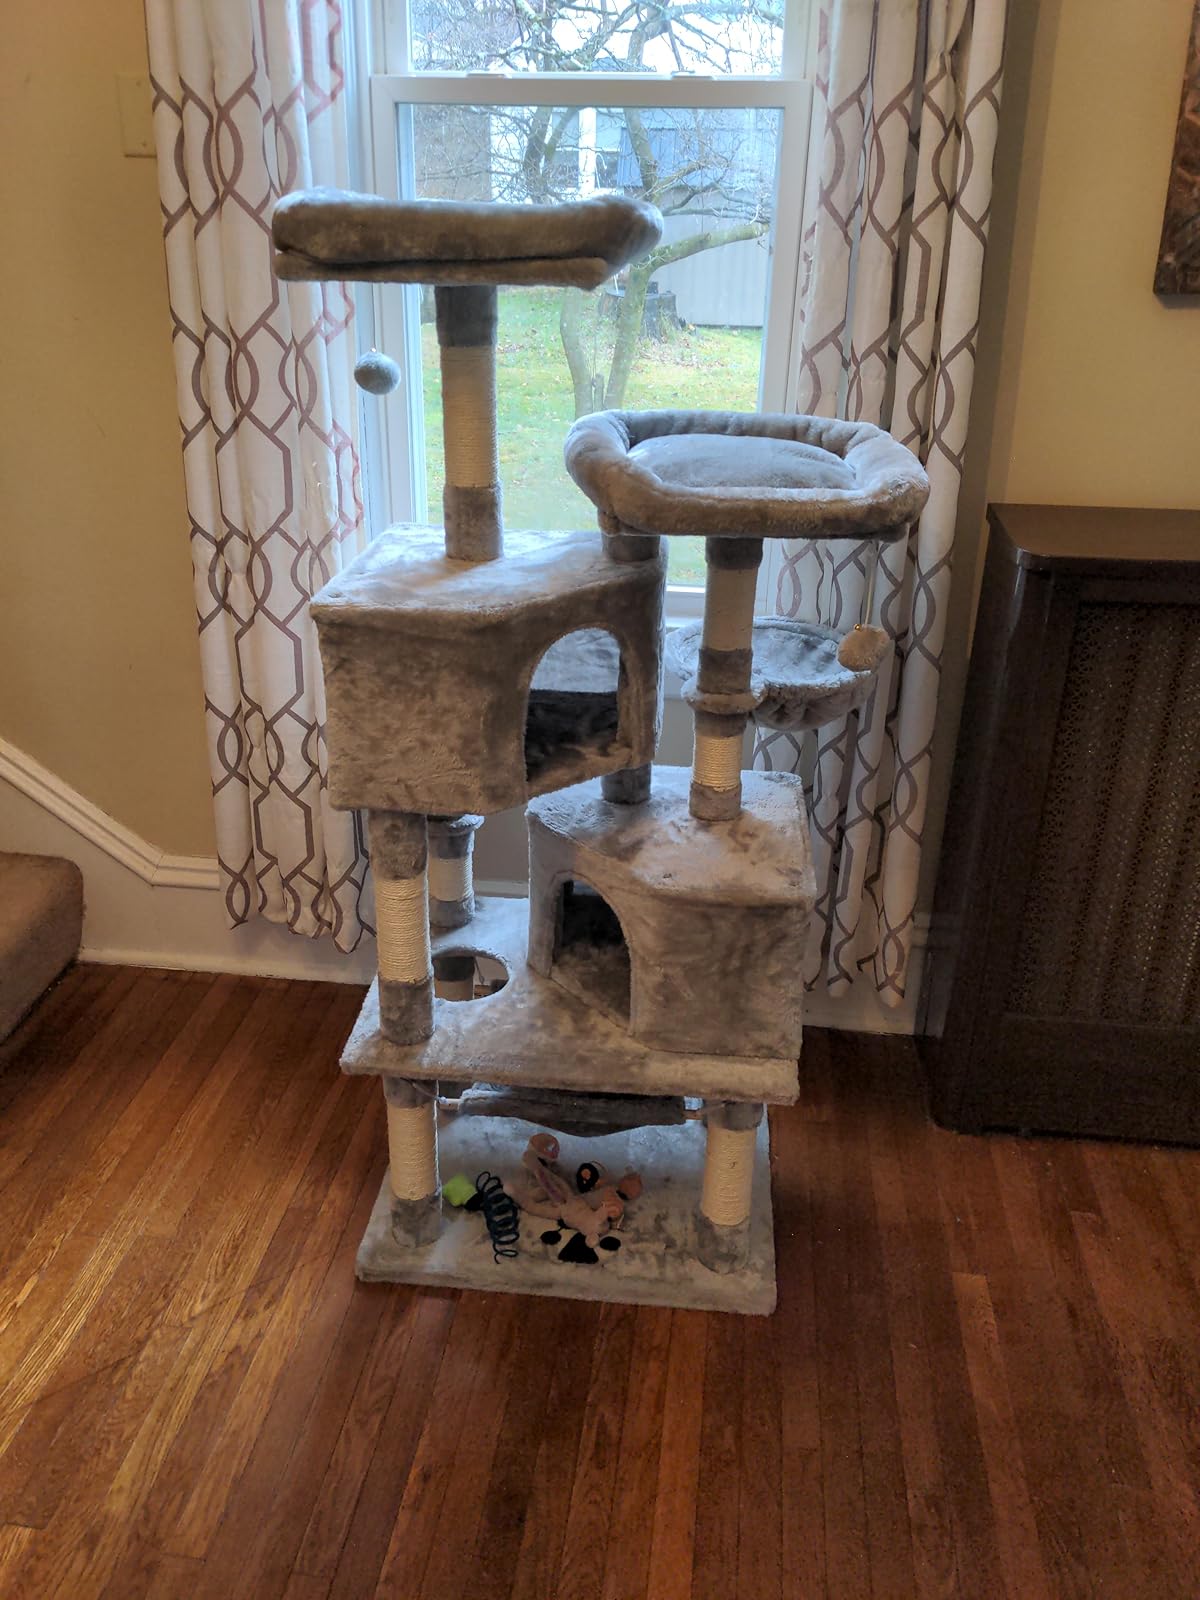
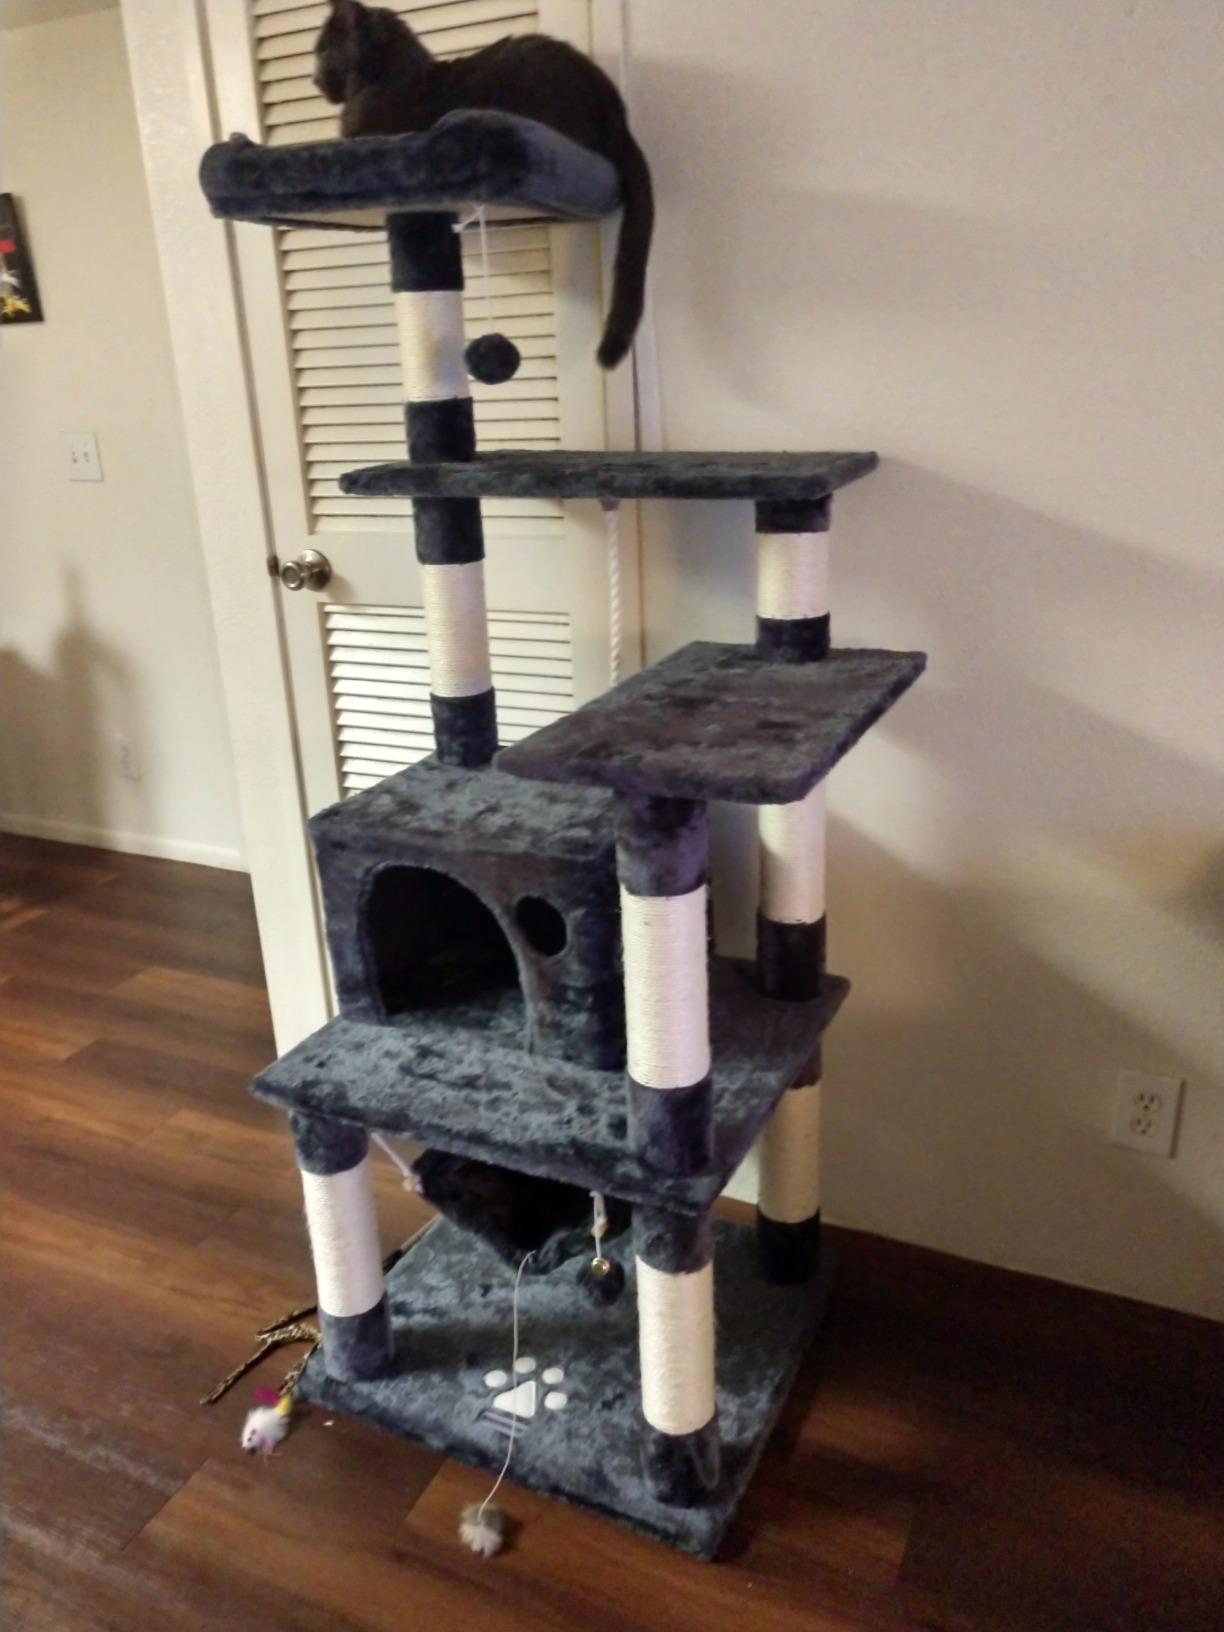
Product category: items_cat tree
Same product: no